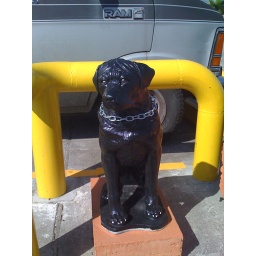
You know you're in the ghetto when even the plastic dogs are chained up